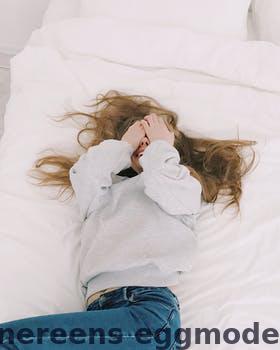
Label: Watermark